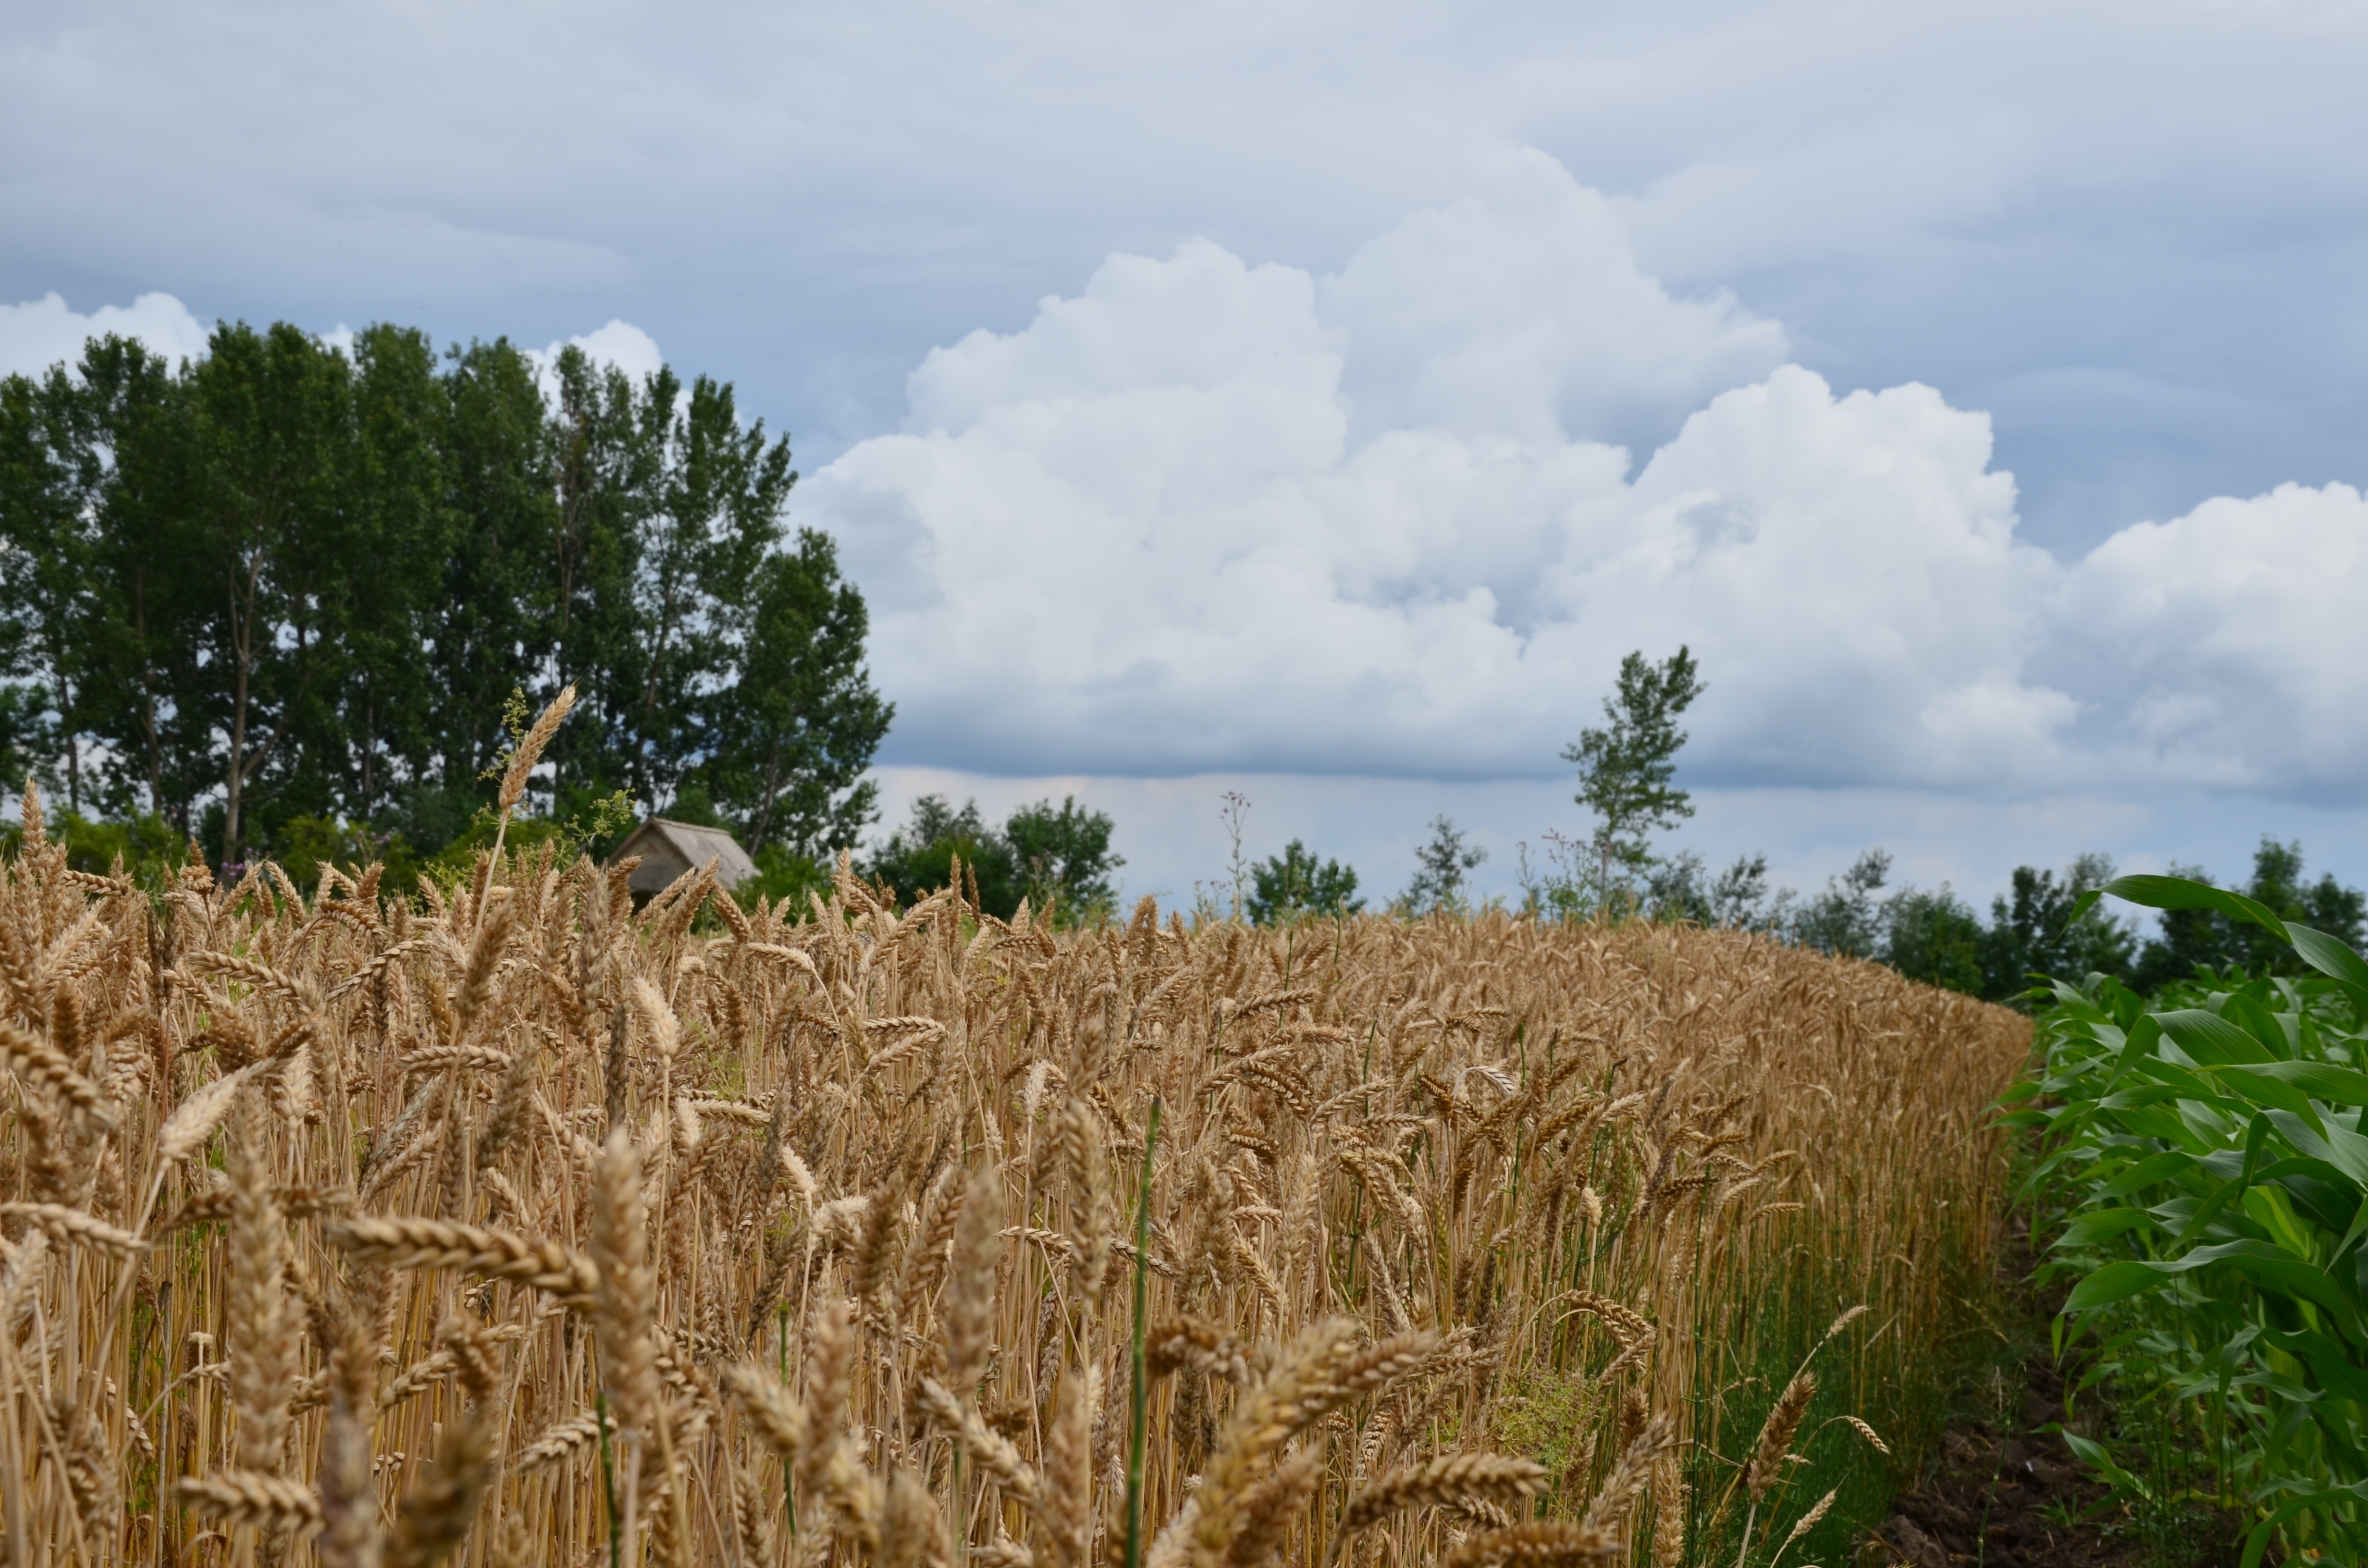
landscape, nature, grass, outdoor, growth, plant, sky, sunset, field, farm, wheat, grain, prairie, countryside, sunlight, land, country, summer, environment, rural, food, spring, green, farming, harvest, crop, natural, corn, soil, blue, agriculture, season, farmland, cereal, agricultural, cornfield, plantation, scene, ecosystem, organic, rural area, flowering plant, grass family, land plant